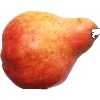
Label: Pear Red 1